William Thomas O'Brien House

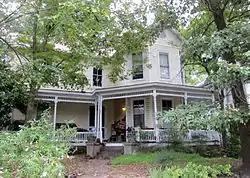

William Thomas O'Brien House is a historic home in Durham, Durham County, North Carolina. It was built about 1890, and is a two-story, Gothic Revival style frame dwelling. It has a center hall plan and features a one-story wraparound porch, an original embossed tin shingle roof, and projecting bays. It was the home of William Thomas O'Brien, who perfected the Bonsack machine for the W. Duke Sons & Company. The house originally sat on a large tract of land that extended to Rome Street. The property included a servants' house, a smokehouse, and a chicken coop.